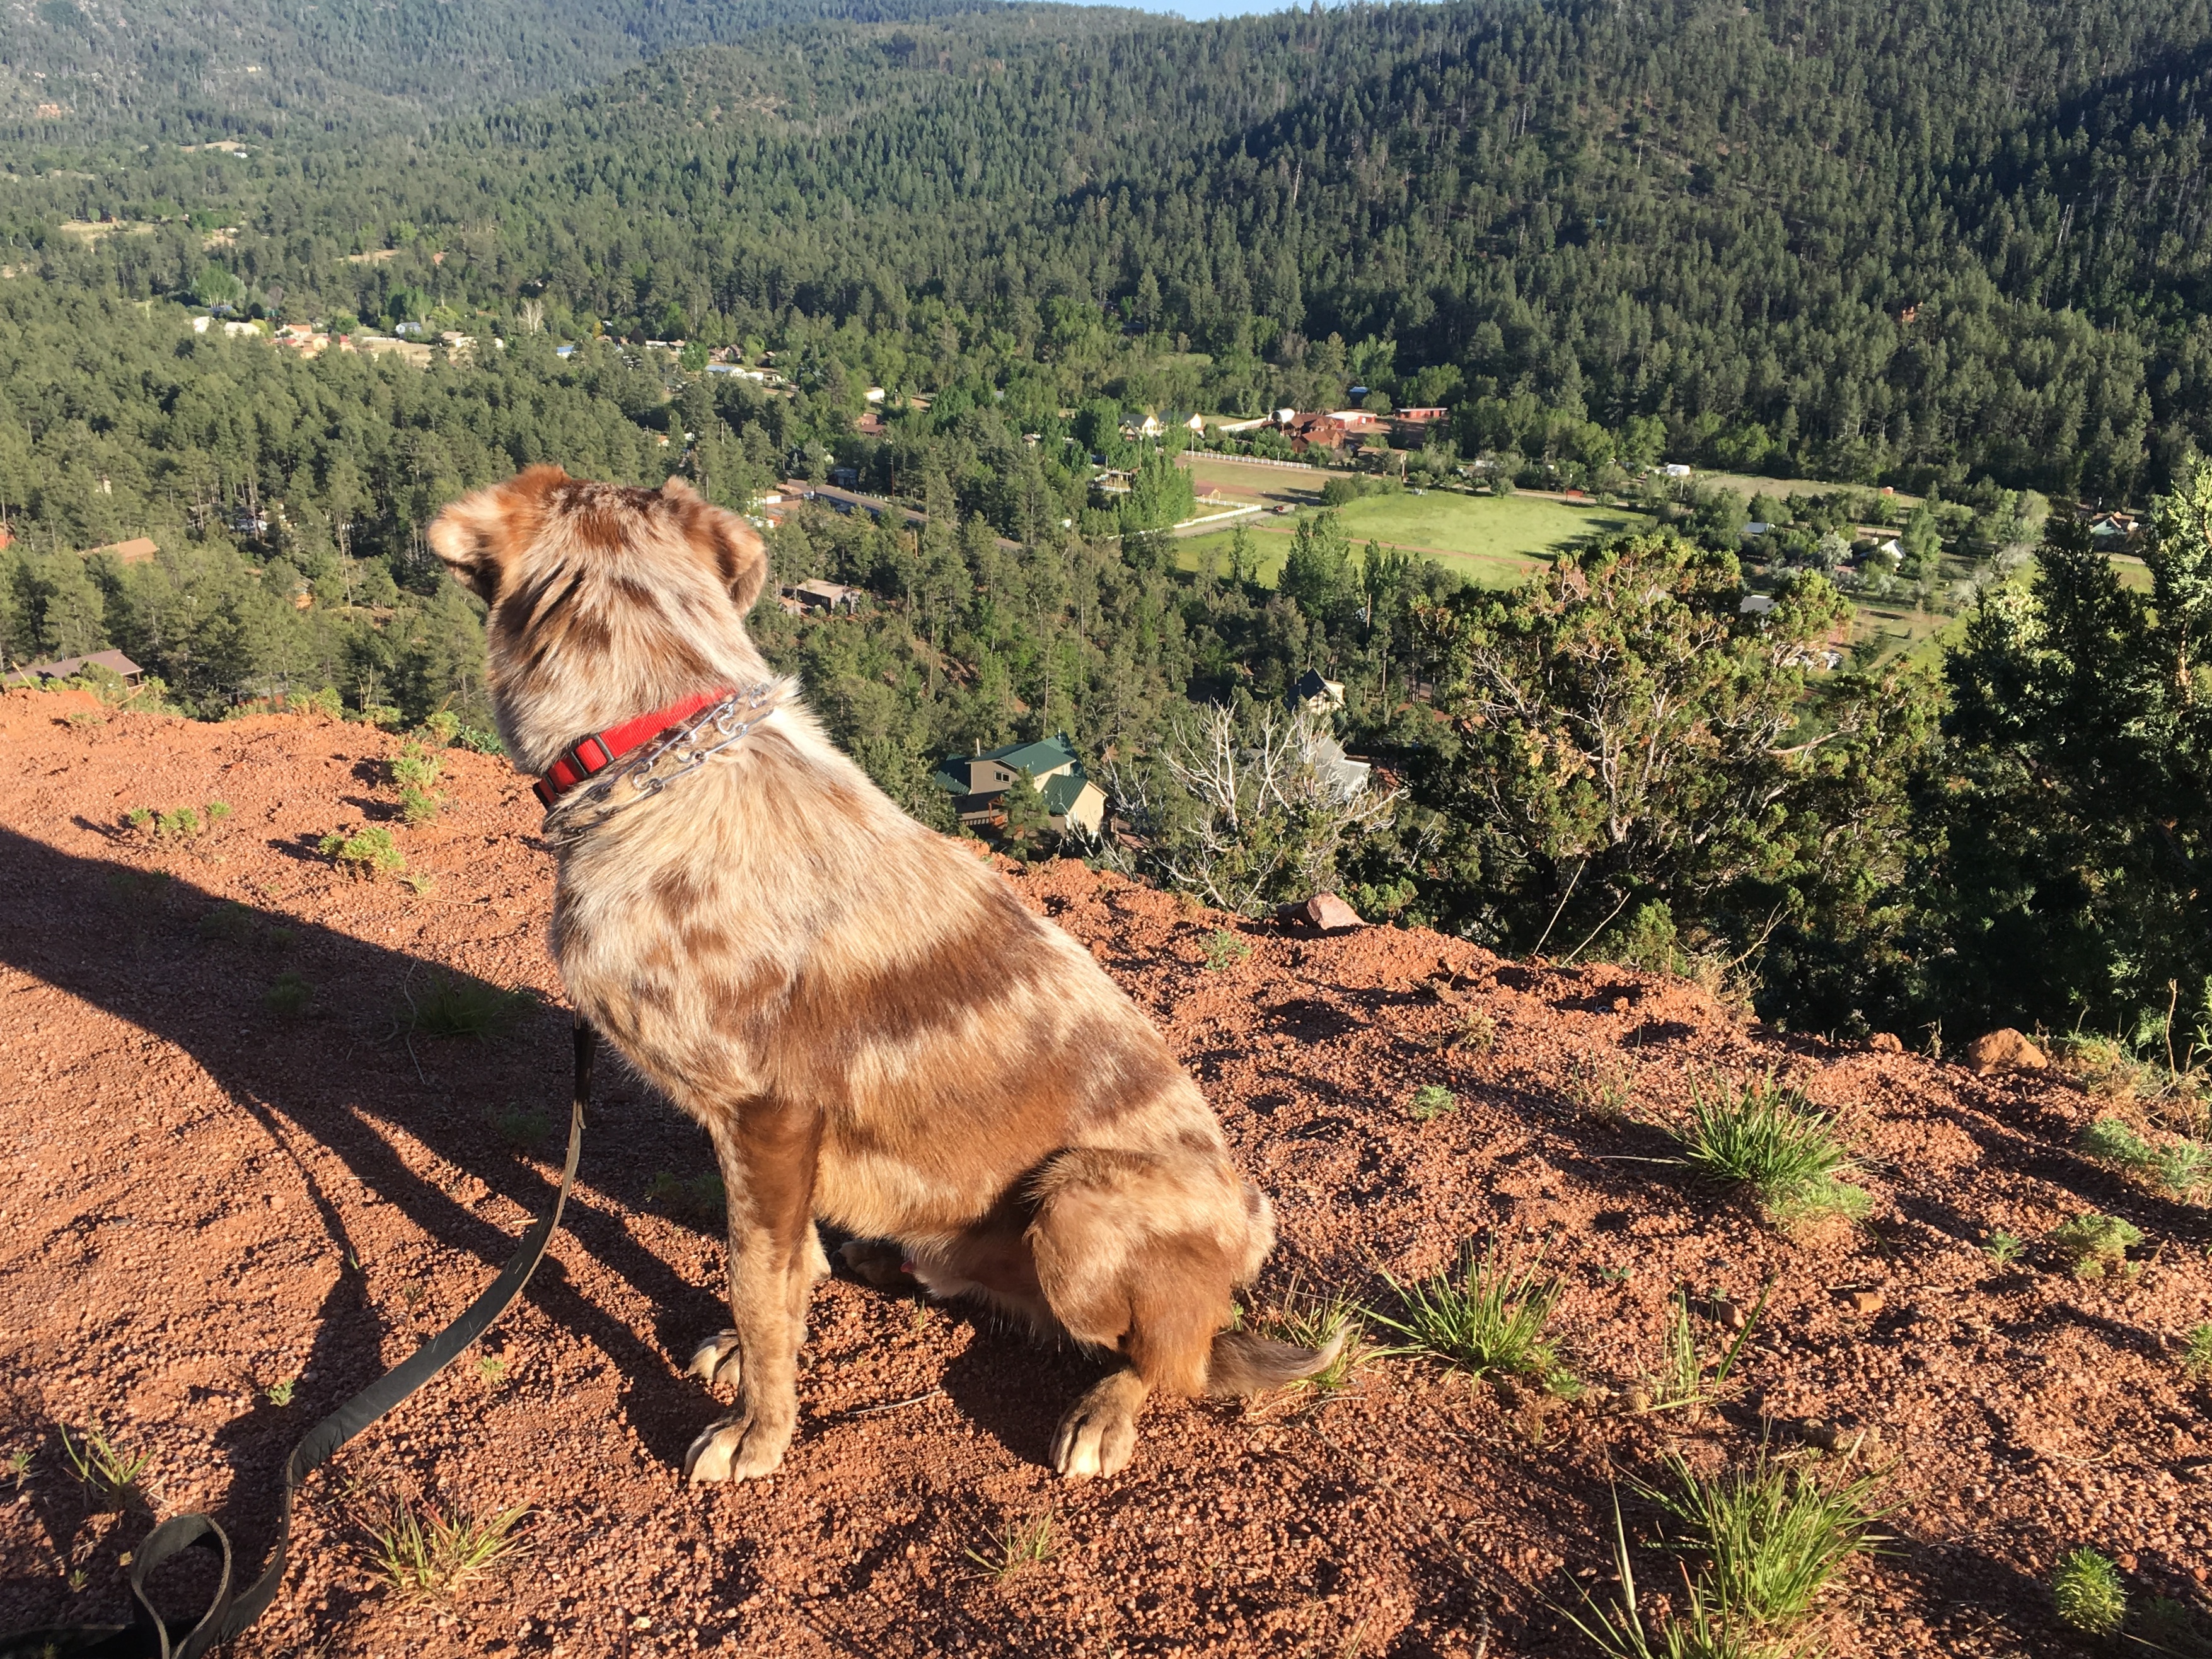
wilderness, dog, mammal, dog like mammal